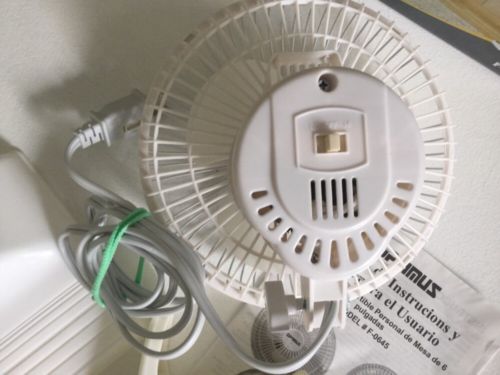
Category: fan